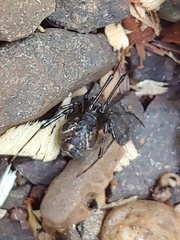
Species: Parasteatoda_tepidariorum